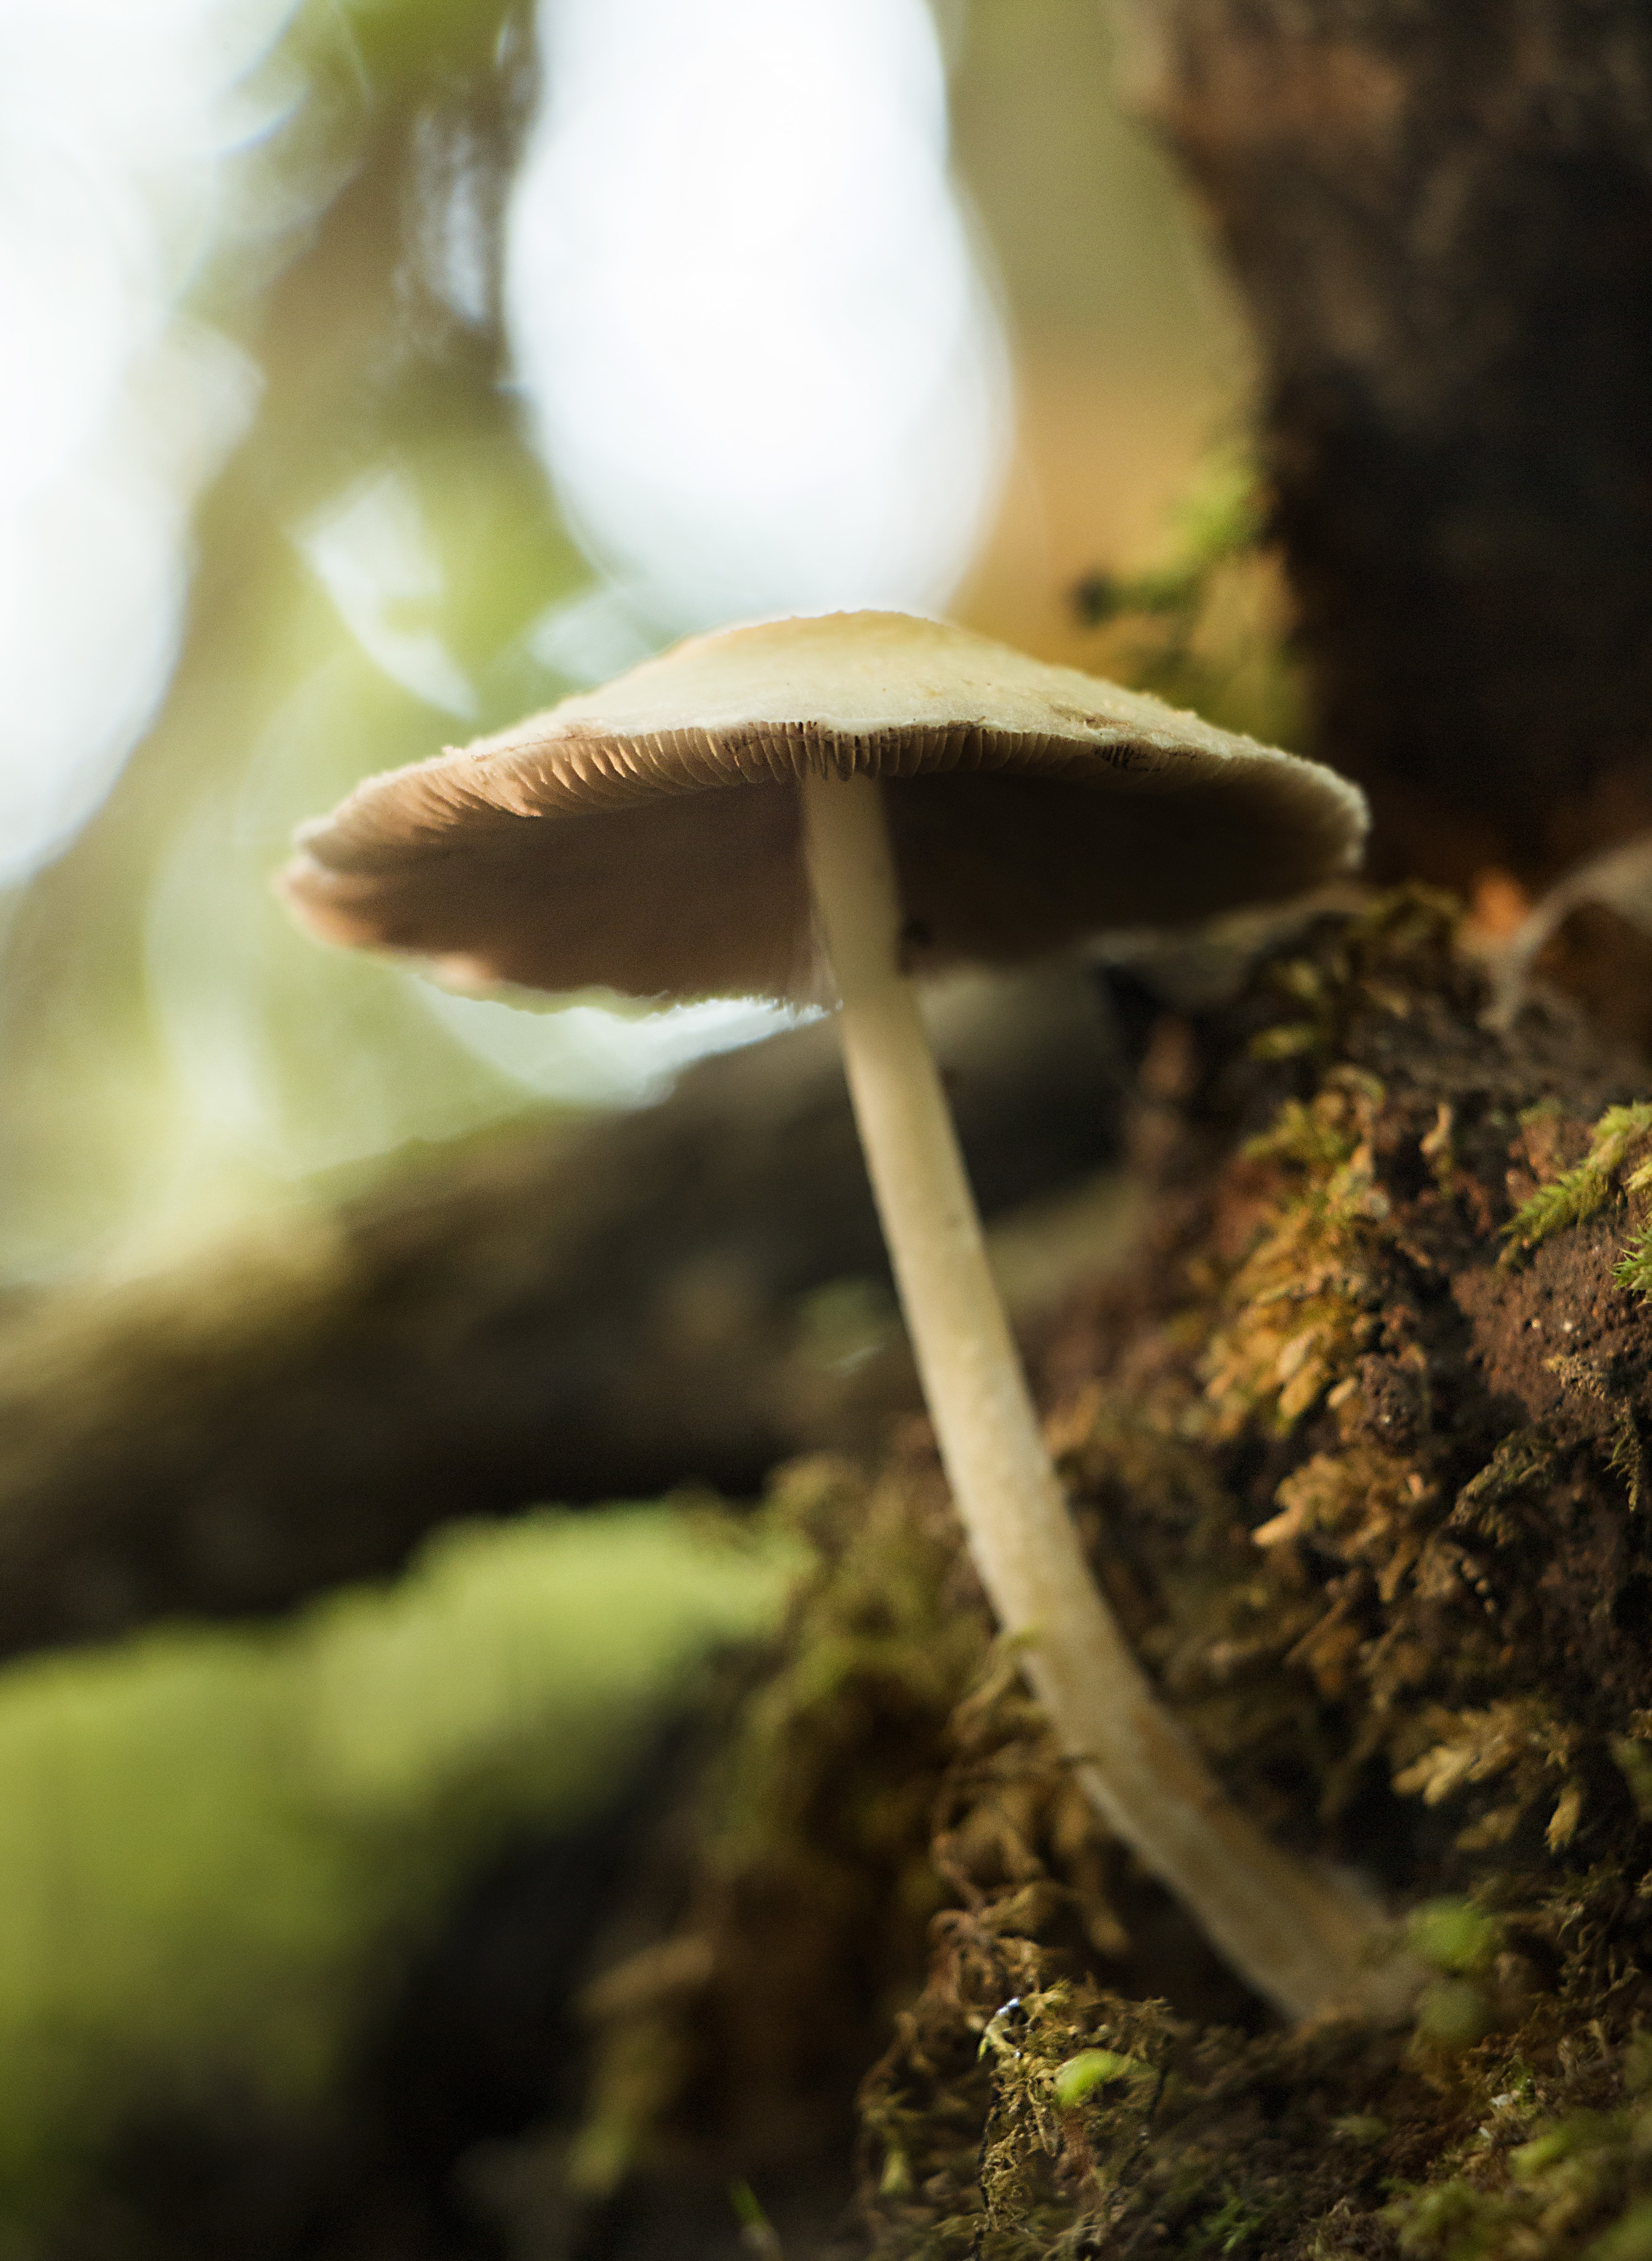
tree, nature, forest, light, bokeh, plant, leaf, flower, alone, moss, green, autumn, soil, botany, mushroom, flora, fauna, close up, fungus, fungi, loneliness, mushrooms, germany, deutschland, cologne, koln, forrest, woodland, wald, nass, pilze, rodenkirchen, humid, macro photography, plant stem